Belmond Royal Scotsman

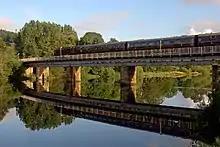
Crossing the bridge over the River Tay at Perth

The first train was composed of Mark 1 sleeping cars and three vintage dining and lounge carriages. After the inauguration of the current train set in 1989, the vintage coaches have kept on running as the "Queen of Scots" charter train.